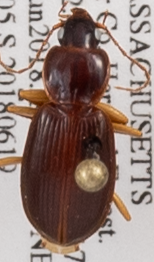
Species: Synuchus impunctatus
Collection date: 2018-06-19
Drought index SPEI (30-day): -0.9
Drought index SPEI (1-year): -0.54
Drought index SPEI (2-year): -0.8